Ngaoundéré

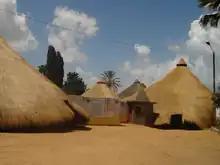
Lamidat de Ngaoundéré

The site of modern Ngaoundéré had previously been occupied by a Mbum capital, but the present city dates from around 1835, when it was founded by the Fulani leader Ardo Njobdi. The Fula continued to hold the area during the 19th century and Ngaoundéré was visited in 1882 by Robert Flegel. Ardo Muhammadu Abbo signed a protection agreement with the German explorer Siegfried Passarge in 1894 and a series of agreements between Germany, Britain, and France placed the area within Germany's sphere of influence. The German army occupied the town (period ) by main force on August 20, 1901. On July 29, 1915, the town was the scene of a skirmish between German and British troops during World War I's Kamerun campaign. Following the war, the area fell under French occupation until the independence of Cameroon.